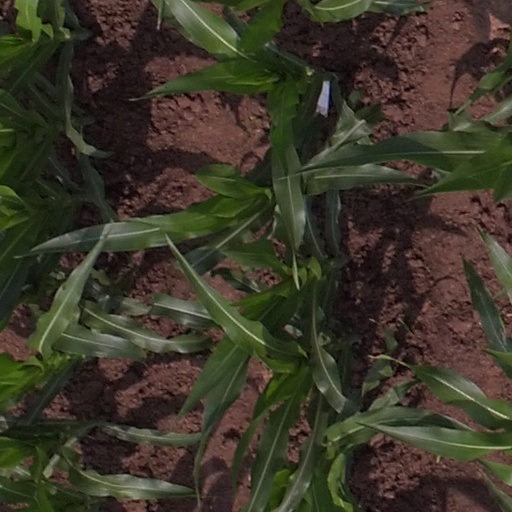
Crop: maize; corn